Second Boer War

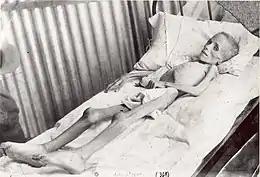

By September 1900, the British were nominally in control of both Republics, with the exception of the northern part of the Transvaal. However, they soon discovered that they only controlled the territory their columns physically occupied. Despite the loss of their two capital cities and half of their army, the Boer commanders adopted guerrilla warfare tactics, primarily conducting raids against railways, resource and supply targets, all aimed at disrupting the operational capacity of the British Army. They avoided pitched battles and casualties were light.